Describe the emotion expressed in this image:  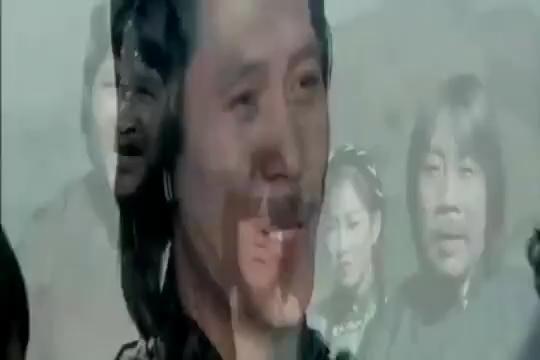
This person displays Suffering, valence and arousal with low intensity.